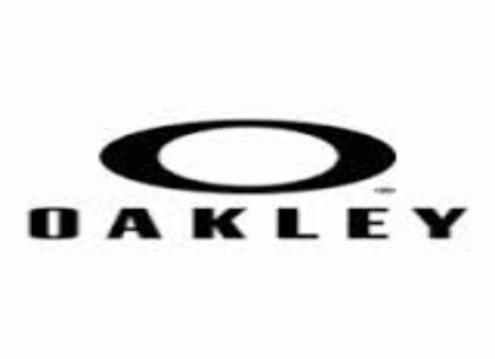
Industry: Sports